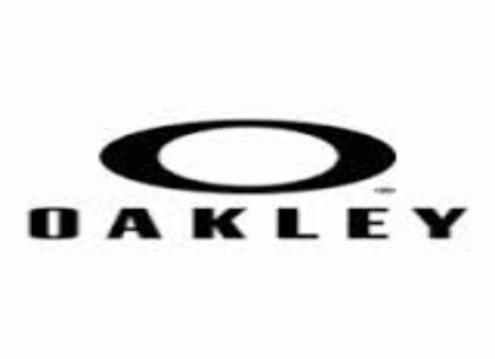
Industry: Sports